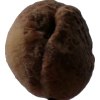
Label: peach